Public–private partnership

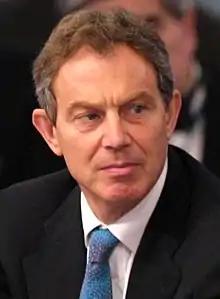
During his first term in office, Tony Blair made public-private partnerships the norm for government procurement projects in the United Kingdom.

Muhammad Ali of Egypt utilized "concessions" in the early 1800s to obtain public works for minimal cost while the concessionaires' companies made most of the profits from projects such as railroads and dams. Much of the early infrastructure of the United States was built by what can be considered public–private partnerships. This includes the Philadelphia and Lancaster Turnpike road in Pennsylvania, which was initiated in 1792, an early steamboat line between New York and New Jersey in 1808; many of the railroads, including the nation's first railroad, chartered in New Jersey in 1815; and most of the modern electric grid. In Newfoundland, Robert Gillespie Reid contracted to operate the railways for fifty years from 1898, though originally they were to become his property at the end of the period.